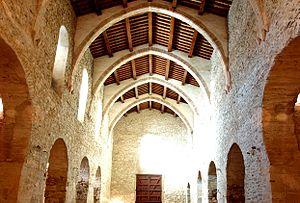
L'architecture romane est le premier grand style créé au Moyen Âge en Europe après le déclin de la civilisation gréco-romaine. Son développement est pleinement établi vers 1060 mais les premiers signes de mutation sont différents suivant les régions et il n'y a pas de consensus sur une date des débuts qui vont du VIᵉ au XIᵉ siècle. L'architecture gothique est le style qui lui succède progressivement à partir du XIIe siècle.Le dynamisme monastique, de profondes aspirations religieuses et morales, la spiritualité des routes de pèlerinages dans une Europe rendue à la paix président à la naissance de l'art roman et contribuent à en faire un style vraiment neuf et doué d'une profonde originalité. La volonté de libérer l'Église de la tutelle de pouvoirs séculiers, les croisades, la reconquête chrétienne en Espagne avec l'effondrement du califat de Cordoue, la disparition du mécénat royal ou princier font de l'art roman l'art de toute la chrétienté médiévale.
L’abbaye de Saint-Michel de Cuxa est un monastère bénédictin situé au pied du Canigou, sur la commune de Codalet dans le département français des Pyrénées-Orientales en région Occitanie. Il fait partie de la province espagnole de la congrégation de Subiaco.